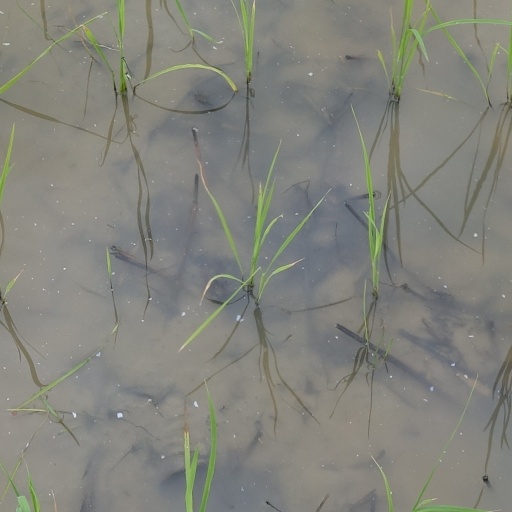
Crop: rice